Peaks Island

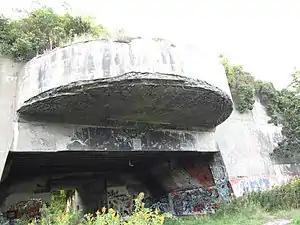
Battery Steele housed two 16-inch (406 mm) guns

Peaks Island is the most populous island in Casco Bay, Maine. It is part of the city of Portland and about from downtown. The island is served by Casco Bay Lines and has its own elementary school, library, and police station. It is the only island in Casco Bay served by car ferries.